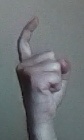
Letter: ra